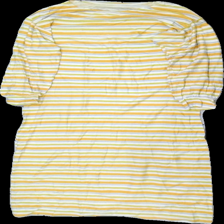
View: front
Type: Dress
Category: Ladies
Brand: Not in the list
Colors: Yellow, Grey, Orange
Material: 53% bomull 47% viskos
Pattern: Striped
Cut: C-collar
Season: All
Holes: Major
Damage: stora hål vid ärm
Damage location: middle right
Damage 2: många små hål vid söm
Damage 2 location: middle left
Damage 3: små hål längs ärmen
Damage 3 location: middle right
Price range: <50
Recommended usage: Export
Description: randig långärmad klänning